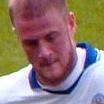
Age: 24